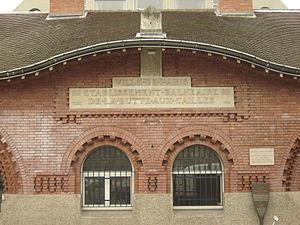
Piscine de la Butte-aux-Cailles, Paris XIIIe (close-up).
La Butte-aux-Cailles est un quartier de Paris historique situé dans la partie occidentale du 13ᵉ arrondissement. Il est inclus dans le quartier administratif appelé quartier de la Maison-Blanche.
Louis Bernard Bonnier est un architecte et peintre français né le 14 juin 1856 à Templeuve et mort le 16 septembre 1946 à Paris.
La piscine de la Butte-aux-Cailles est l'une des plus anciennes piscines de Paris, en France. Elle est située au 5, place Paul-Verlaine, dans le quartier de la Butte-aux-Cailles, dans le 13ᵉ arrondissement.